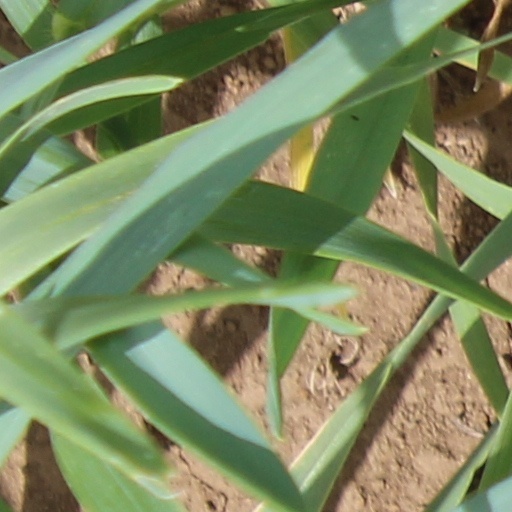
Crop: wheat